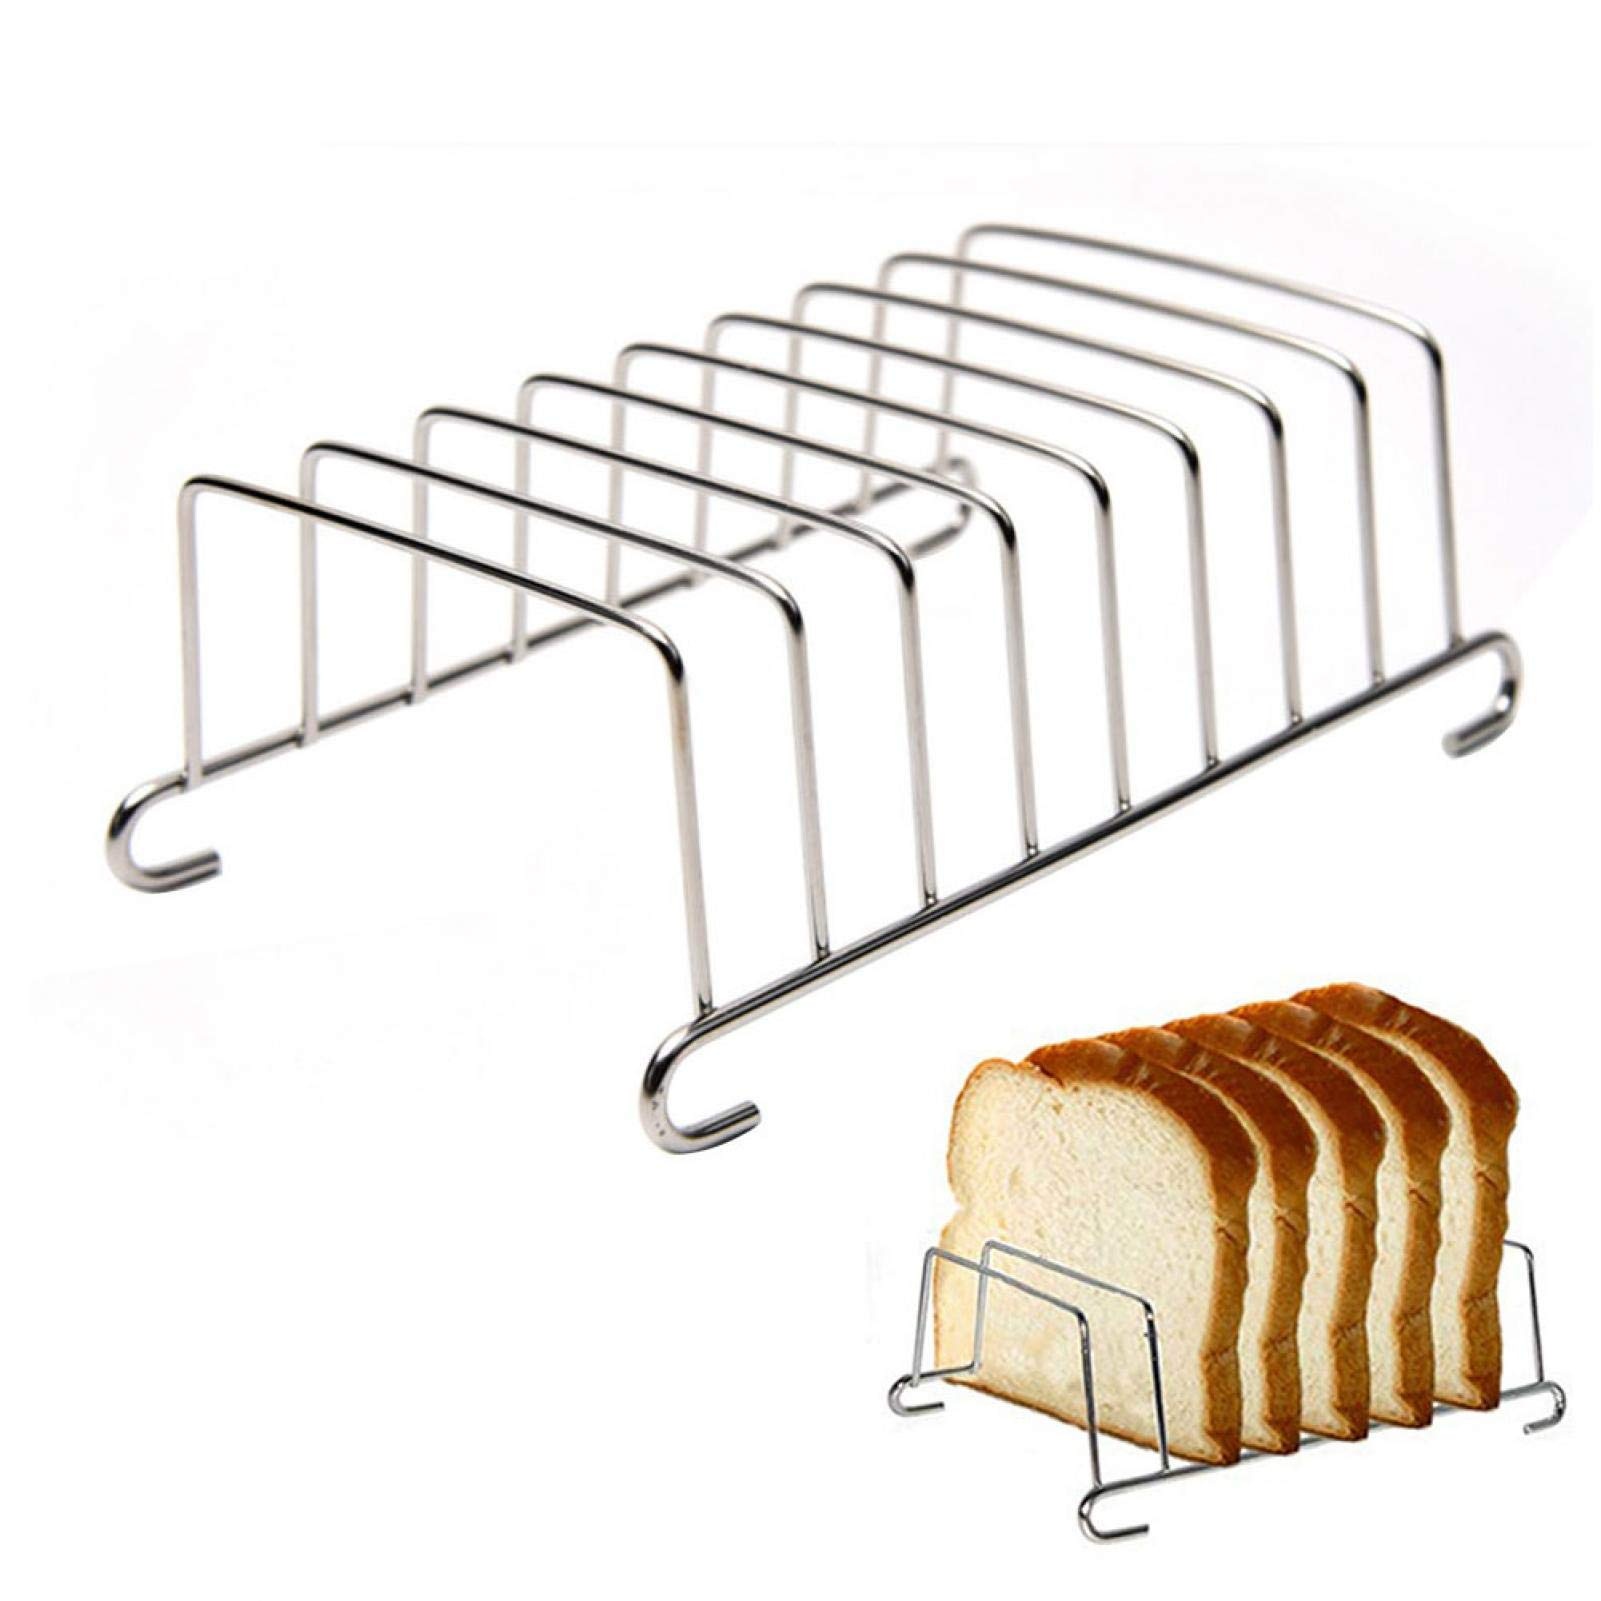
1 x RAW Customer Returns YHUS Stainless Steel Grid Bread Rack, Rectangular Toaster Holder, Air Fryer Accessories Silver  - RRP €20.4
Download Manifest: HERE Title Qty Unit Price Total Price ASIN EAN YHUS Stainless Steel Grid Bread Rack, Rectangular Toaster Holder, Air Fryer Accessories Silver 1 €20.4 €20.4 B09BNNHYZ1 627654148843
Brand: Jobalots
Category: Home & Garden > Kitchen & Dining > Kitchen Appliance Accessories > Toaster Accessories > Toaster Racks